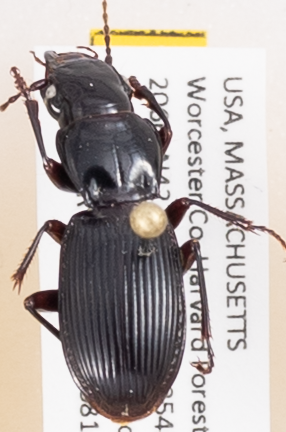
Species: Pterostichus rostratus
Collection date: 2018-08-14 04:00:00
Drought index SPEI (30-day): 2.09
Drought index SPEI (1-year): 1.16
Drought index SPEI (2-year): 0.82